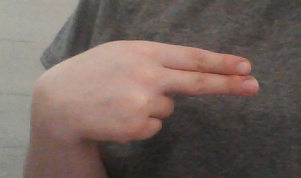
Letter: ain